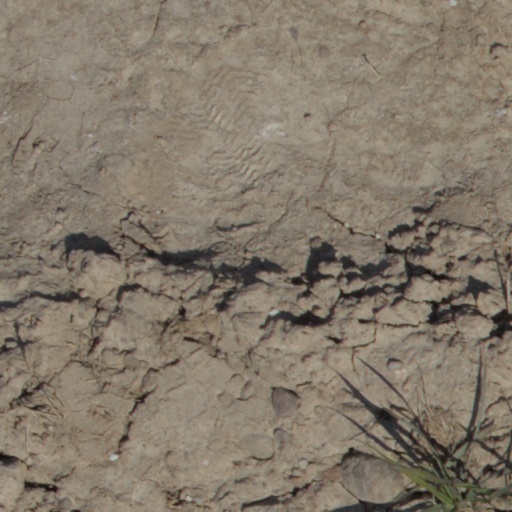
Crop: wheat